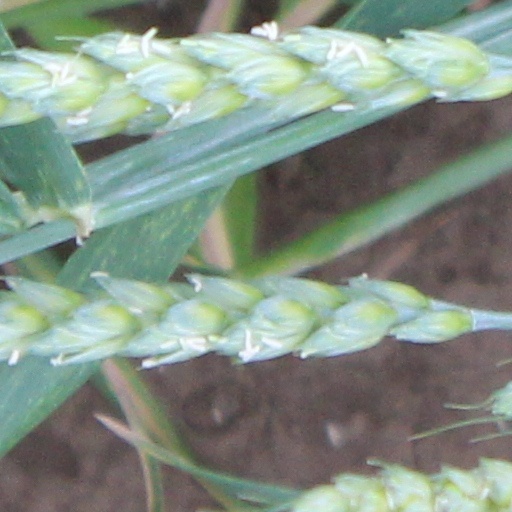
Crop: wheat